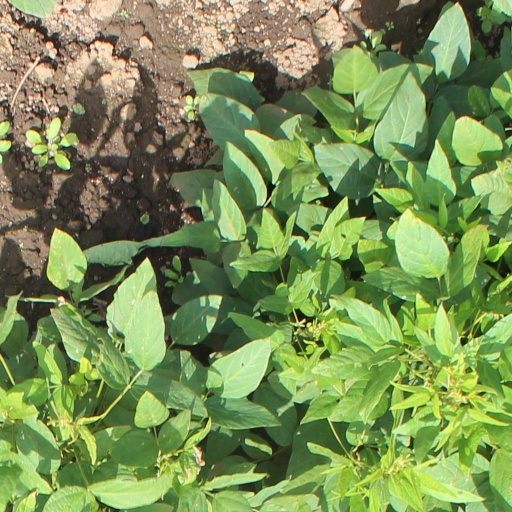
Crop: soybean